Virginia Tech College of Architecture and Urban Studies

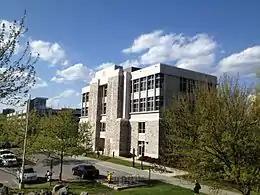
Bishop-Favrao Hall. Home to the Department of Building Construction

The Myers-Lawson School of Construction was a joint venture between the College of Architecture and Urban Studies and the College of Engineering. It was founded with a donation from A. Ross Myers and John R. Lawson II. It offers degrees in building construction and construction engineering and management. The school's programs are unique in that they blend building construction and civil engineering.